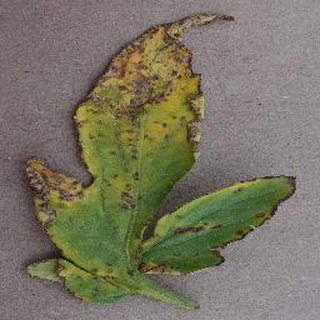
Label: tomato_bacterial_spot